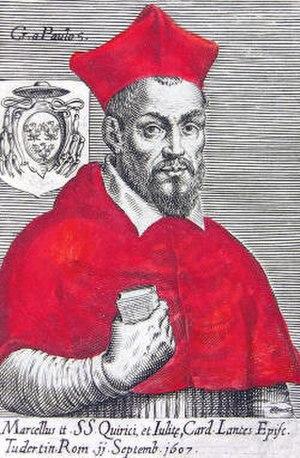
Marcello Lante, est un cardinal italien de l'Église catholique de la XVIIᵉ siècle, nommé par le pape Paul V.